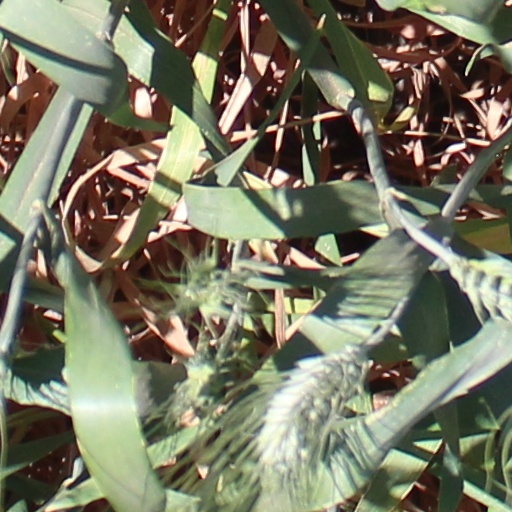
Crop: wheat